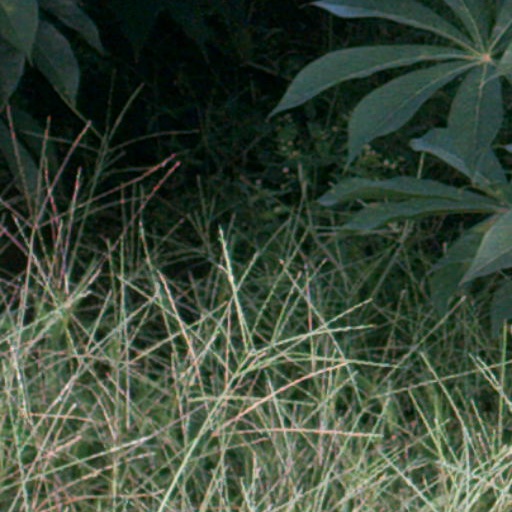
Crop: cassava